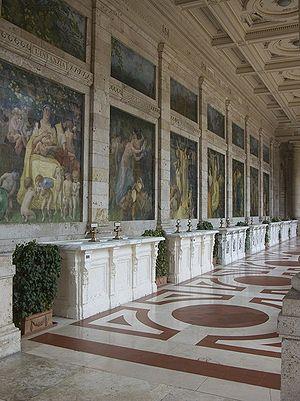
Montecatini Terme est une commune italienne de 19 473 habitants située dans la province de Pistoia et la région Toscane en Italie. La station thermale est inscrite depuis le 1ᵉʳ juillet 2014 sur la liste indicative du patrimoine mondial dans la série « Grandes villes d'eaux d'Europe ».